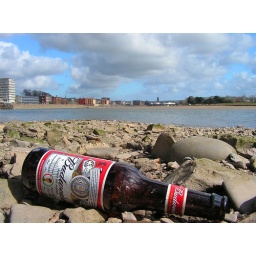
Discarded bottle on the banks of the river Taw in Barnstaple, Devon